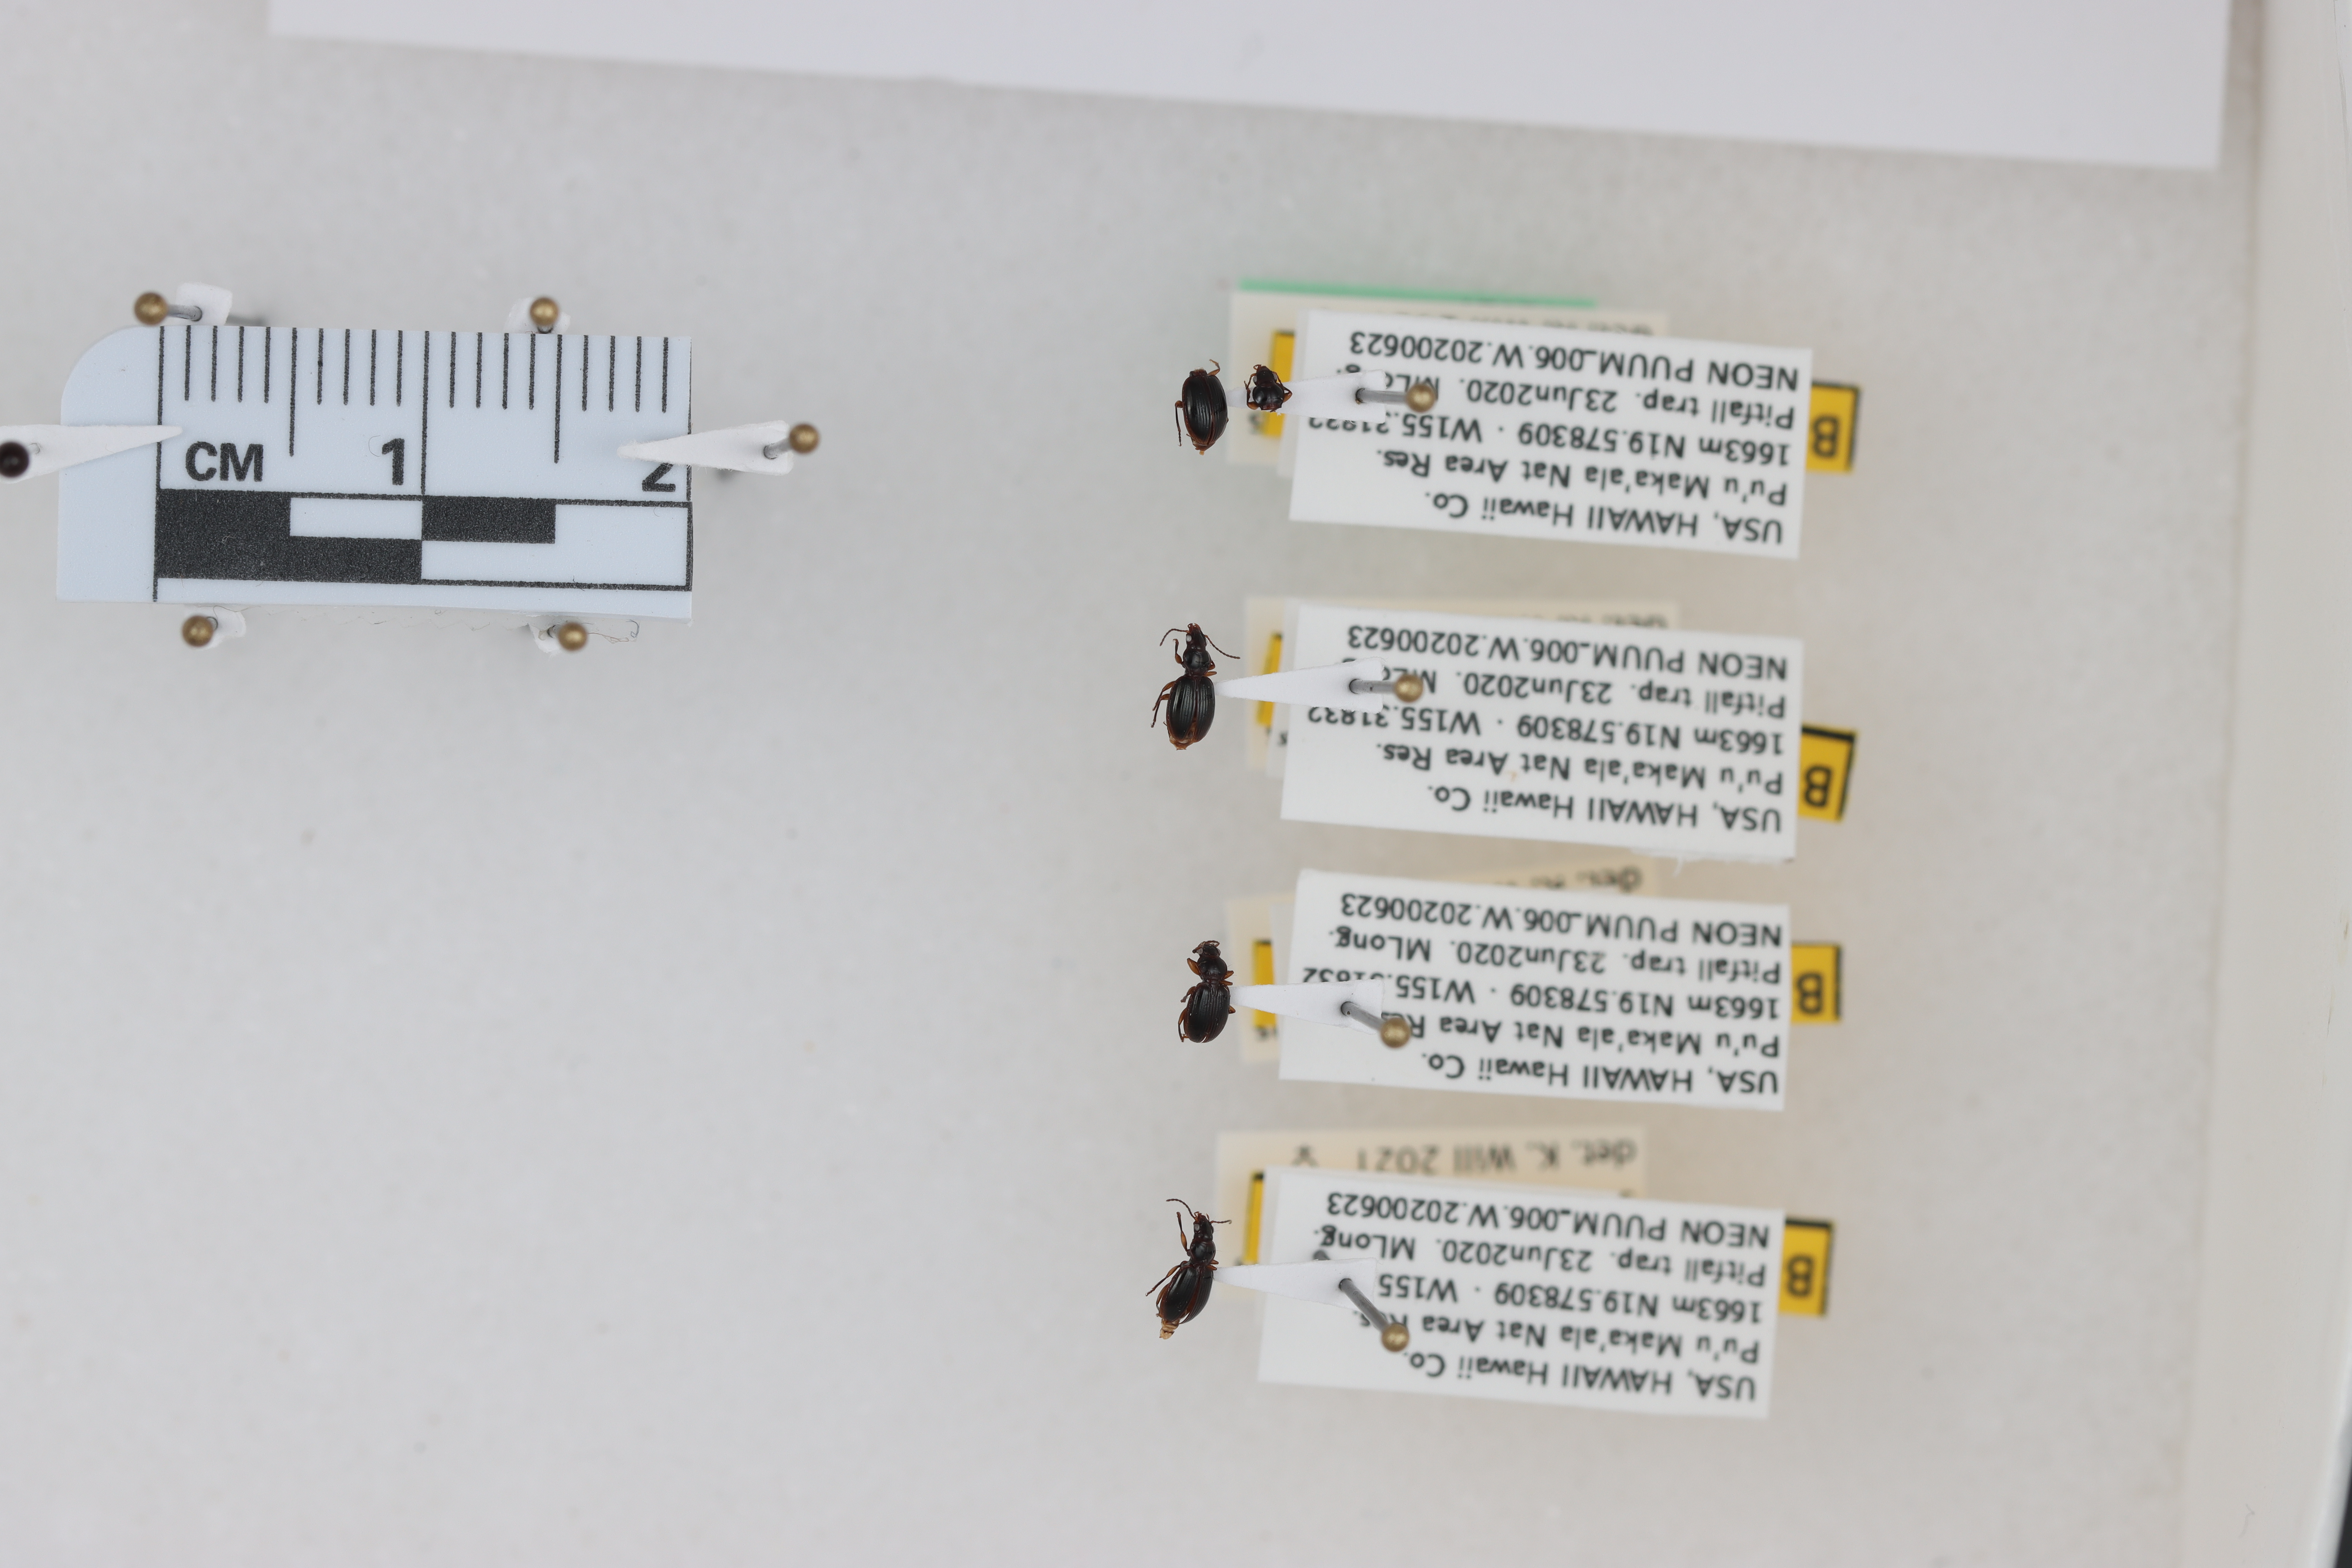
Beetle 1 — elytra length: 0.257 cm, elytra max width: 0.164 cm, basal pronotum width: 0.075 cm

Beetle 2 — elytra length: 0.243 cm, elytra max width: 0.173 cm, basal pronotum width: 0.07 cm

Beetle 3 — elytra length: 0.229 cm, elytra max width: 0.159 cm, basal pronotum width: 0.068 cm

Beetle 4 — elytra length: 0.222 cm, elytra max width: 0.146 cm, basal pronotum width: 0.053 cm